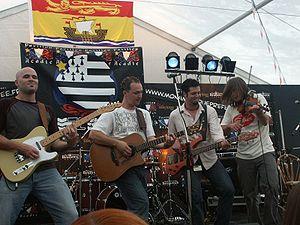
La Virée est un groupe acadien du Nouveau-Brunswick de musique folk.